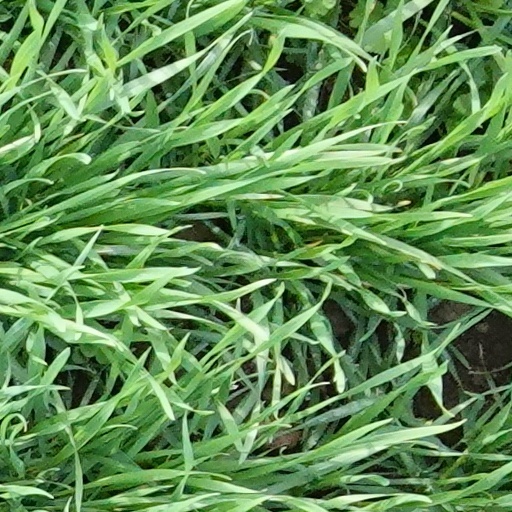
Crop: wheat